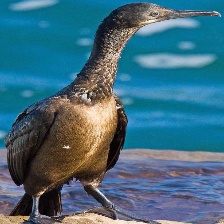
Species: BRANDT CORMARANT
Scientific name: PHALACROCORAX PENICILLATUS